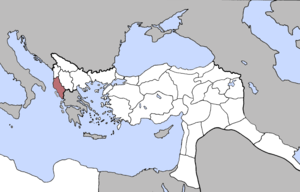
Le vilayet de Ioannina — en turc osmanli : ولايت يانيى ; en turc : Yanya Vilayeti — était un vilayet de l'Empire ottoman. Créé en 1867, il fut supprimé en 1913. Son territoire couvrait approximativement l'Épire et le sud de l'Albanie. Sa capitale était Ioannina.